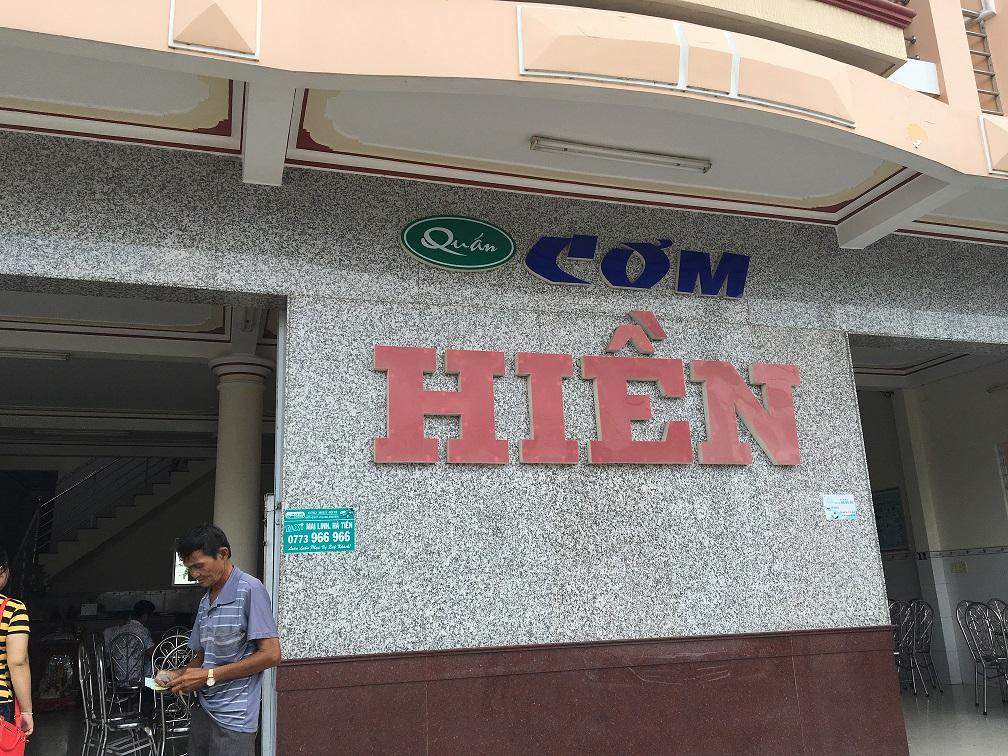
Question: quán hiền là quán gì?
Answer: là quán cơm